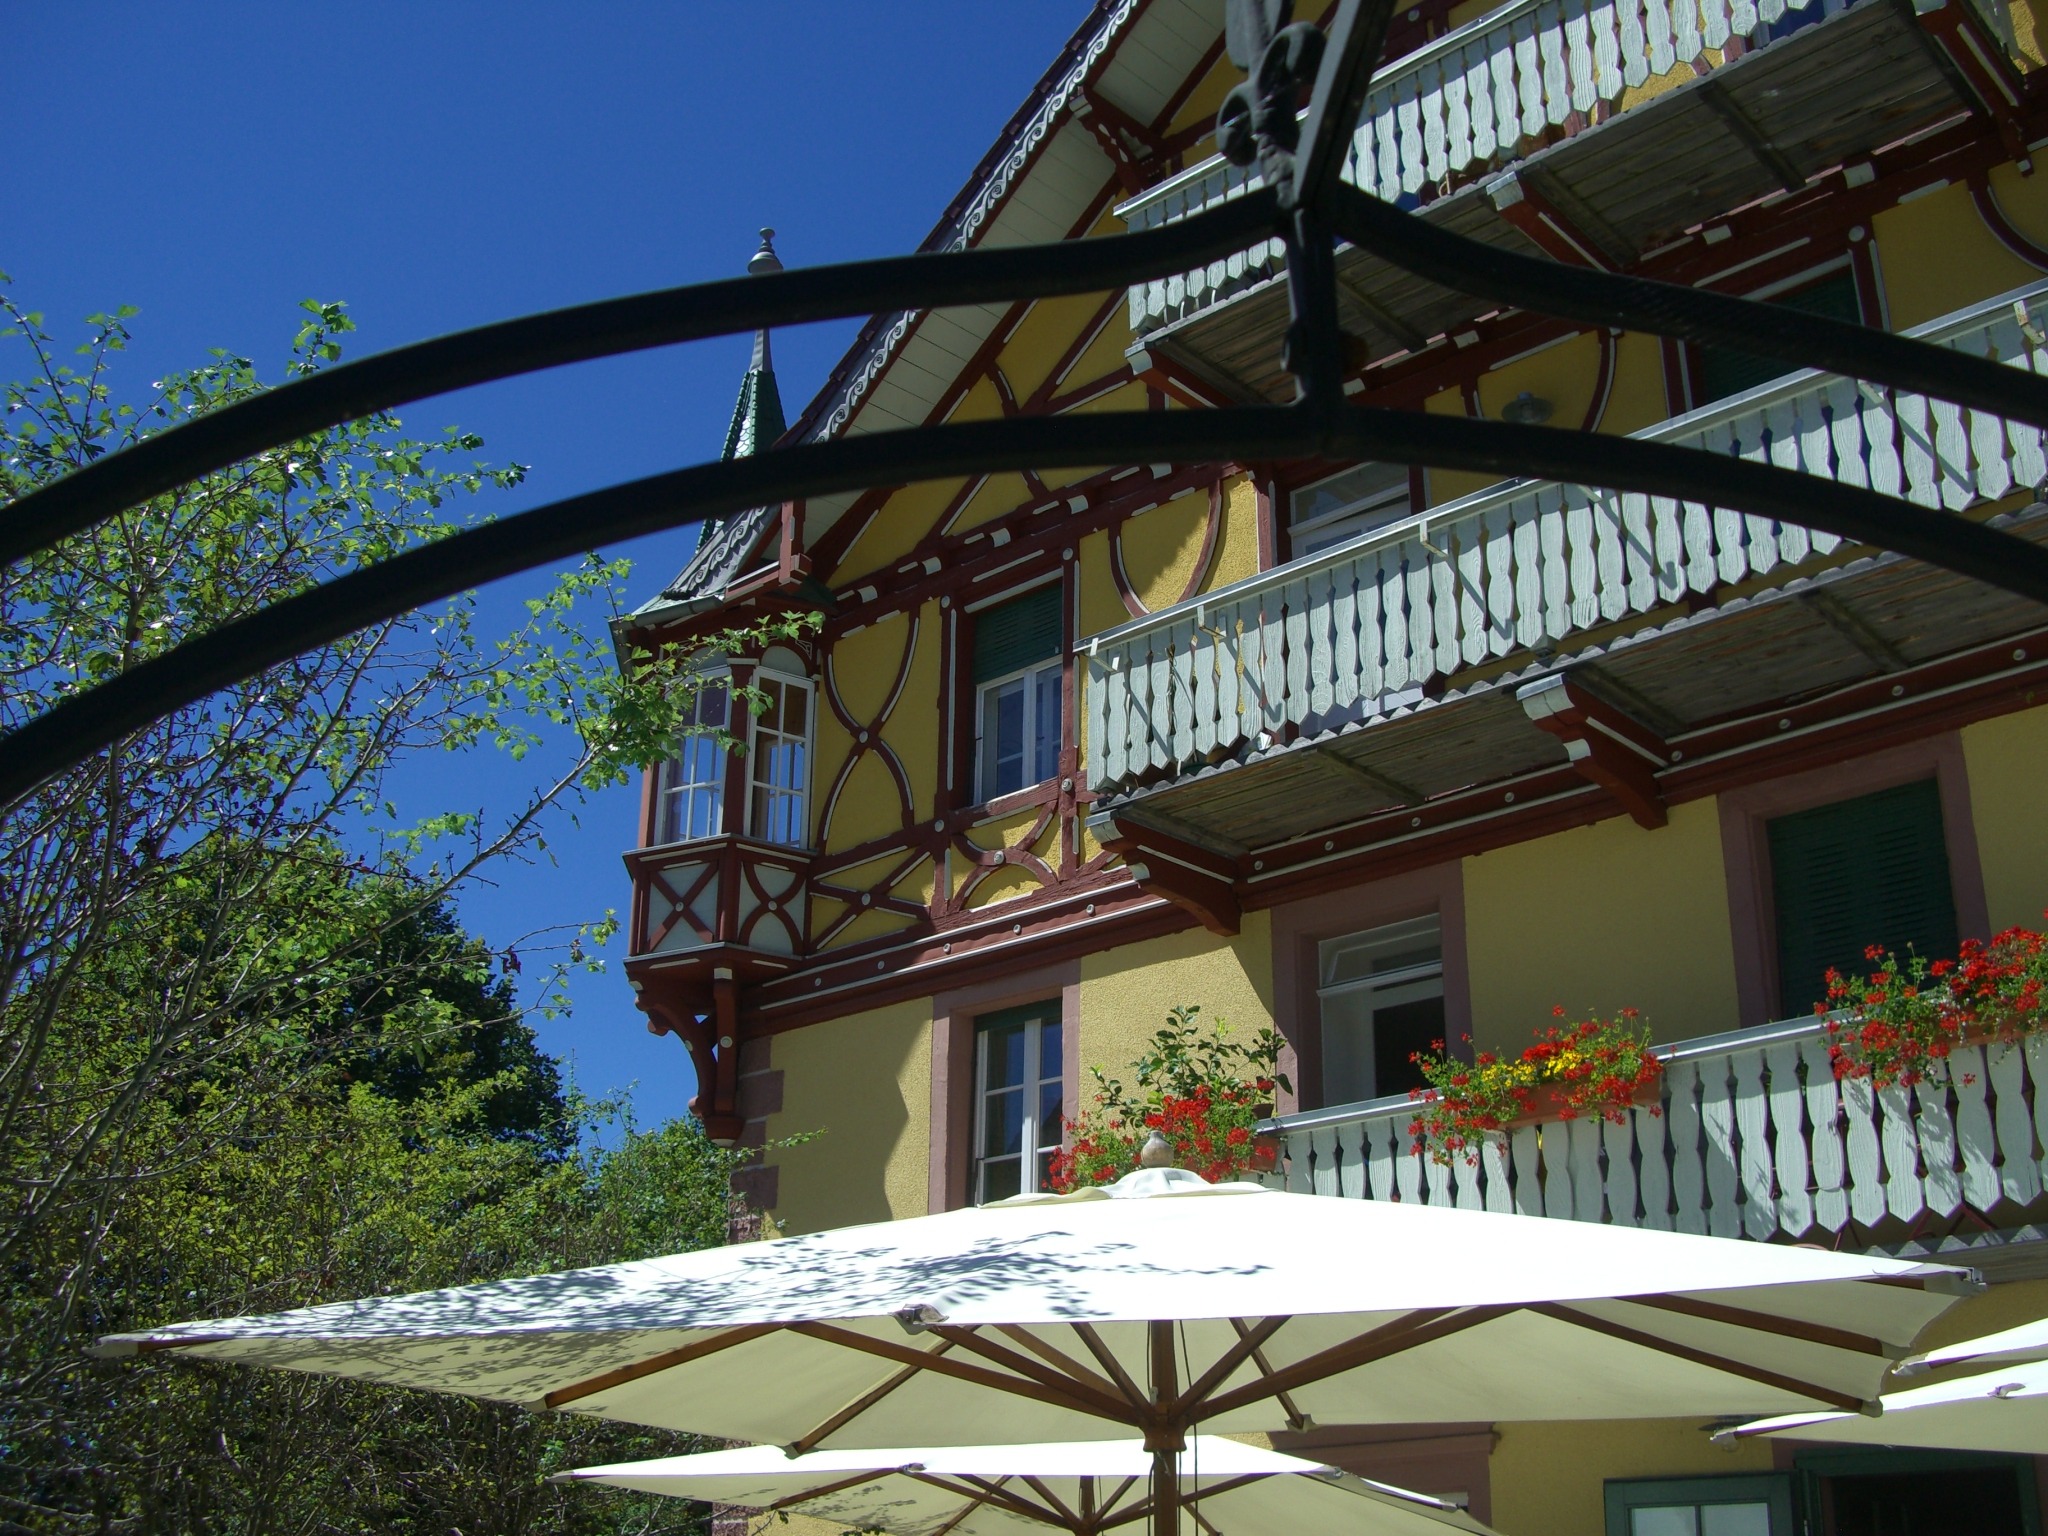
architecture, roof, landmark, facade, estate, hochschwarzwald, outdoor structure, st mar gene, cafe golden crown, women economic